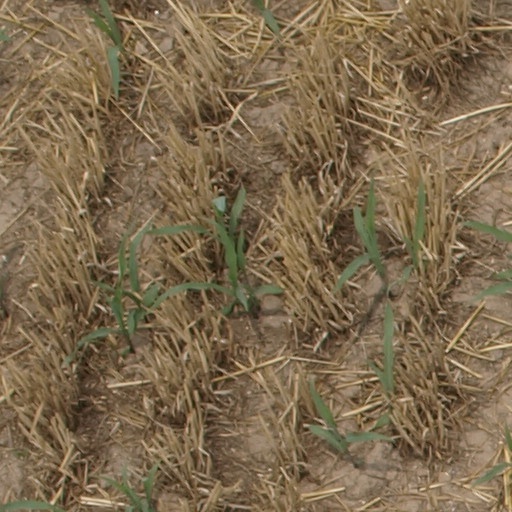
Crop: maize; corn